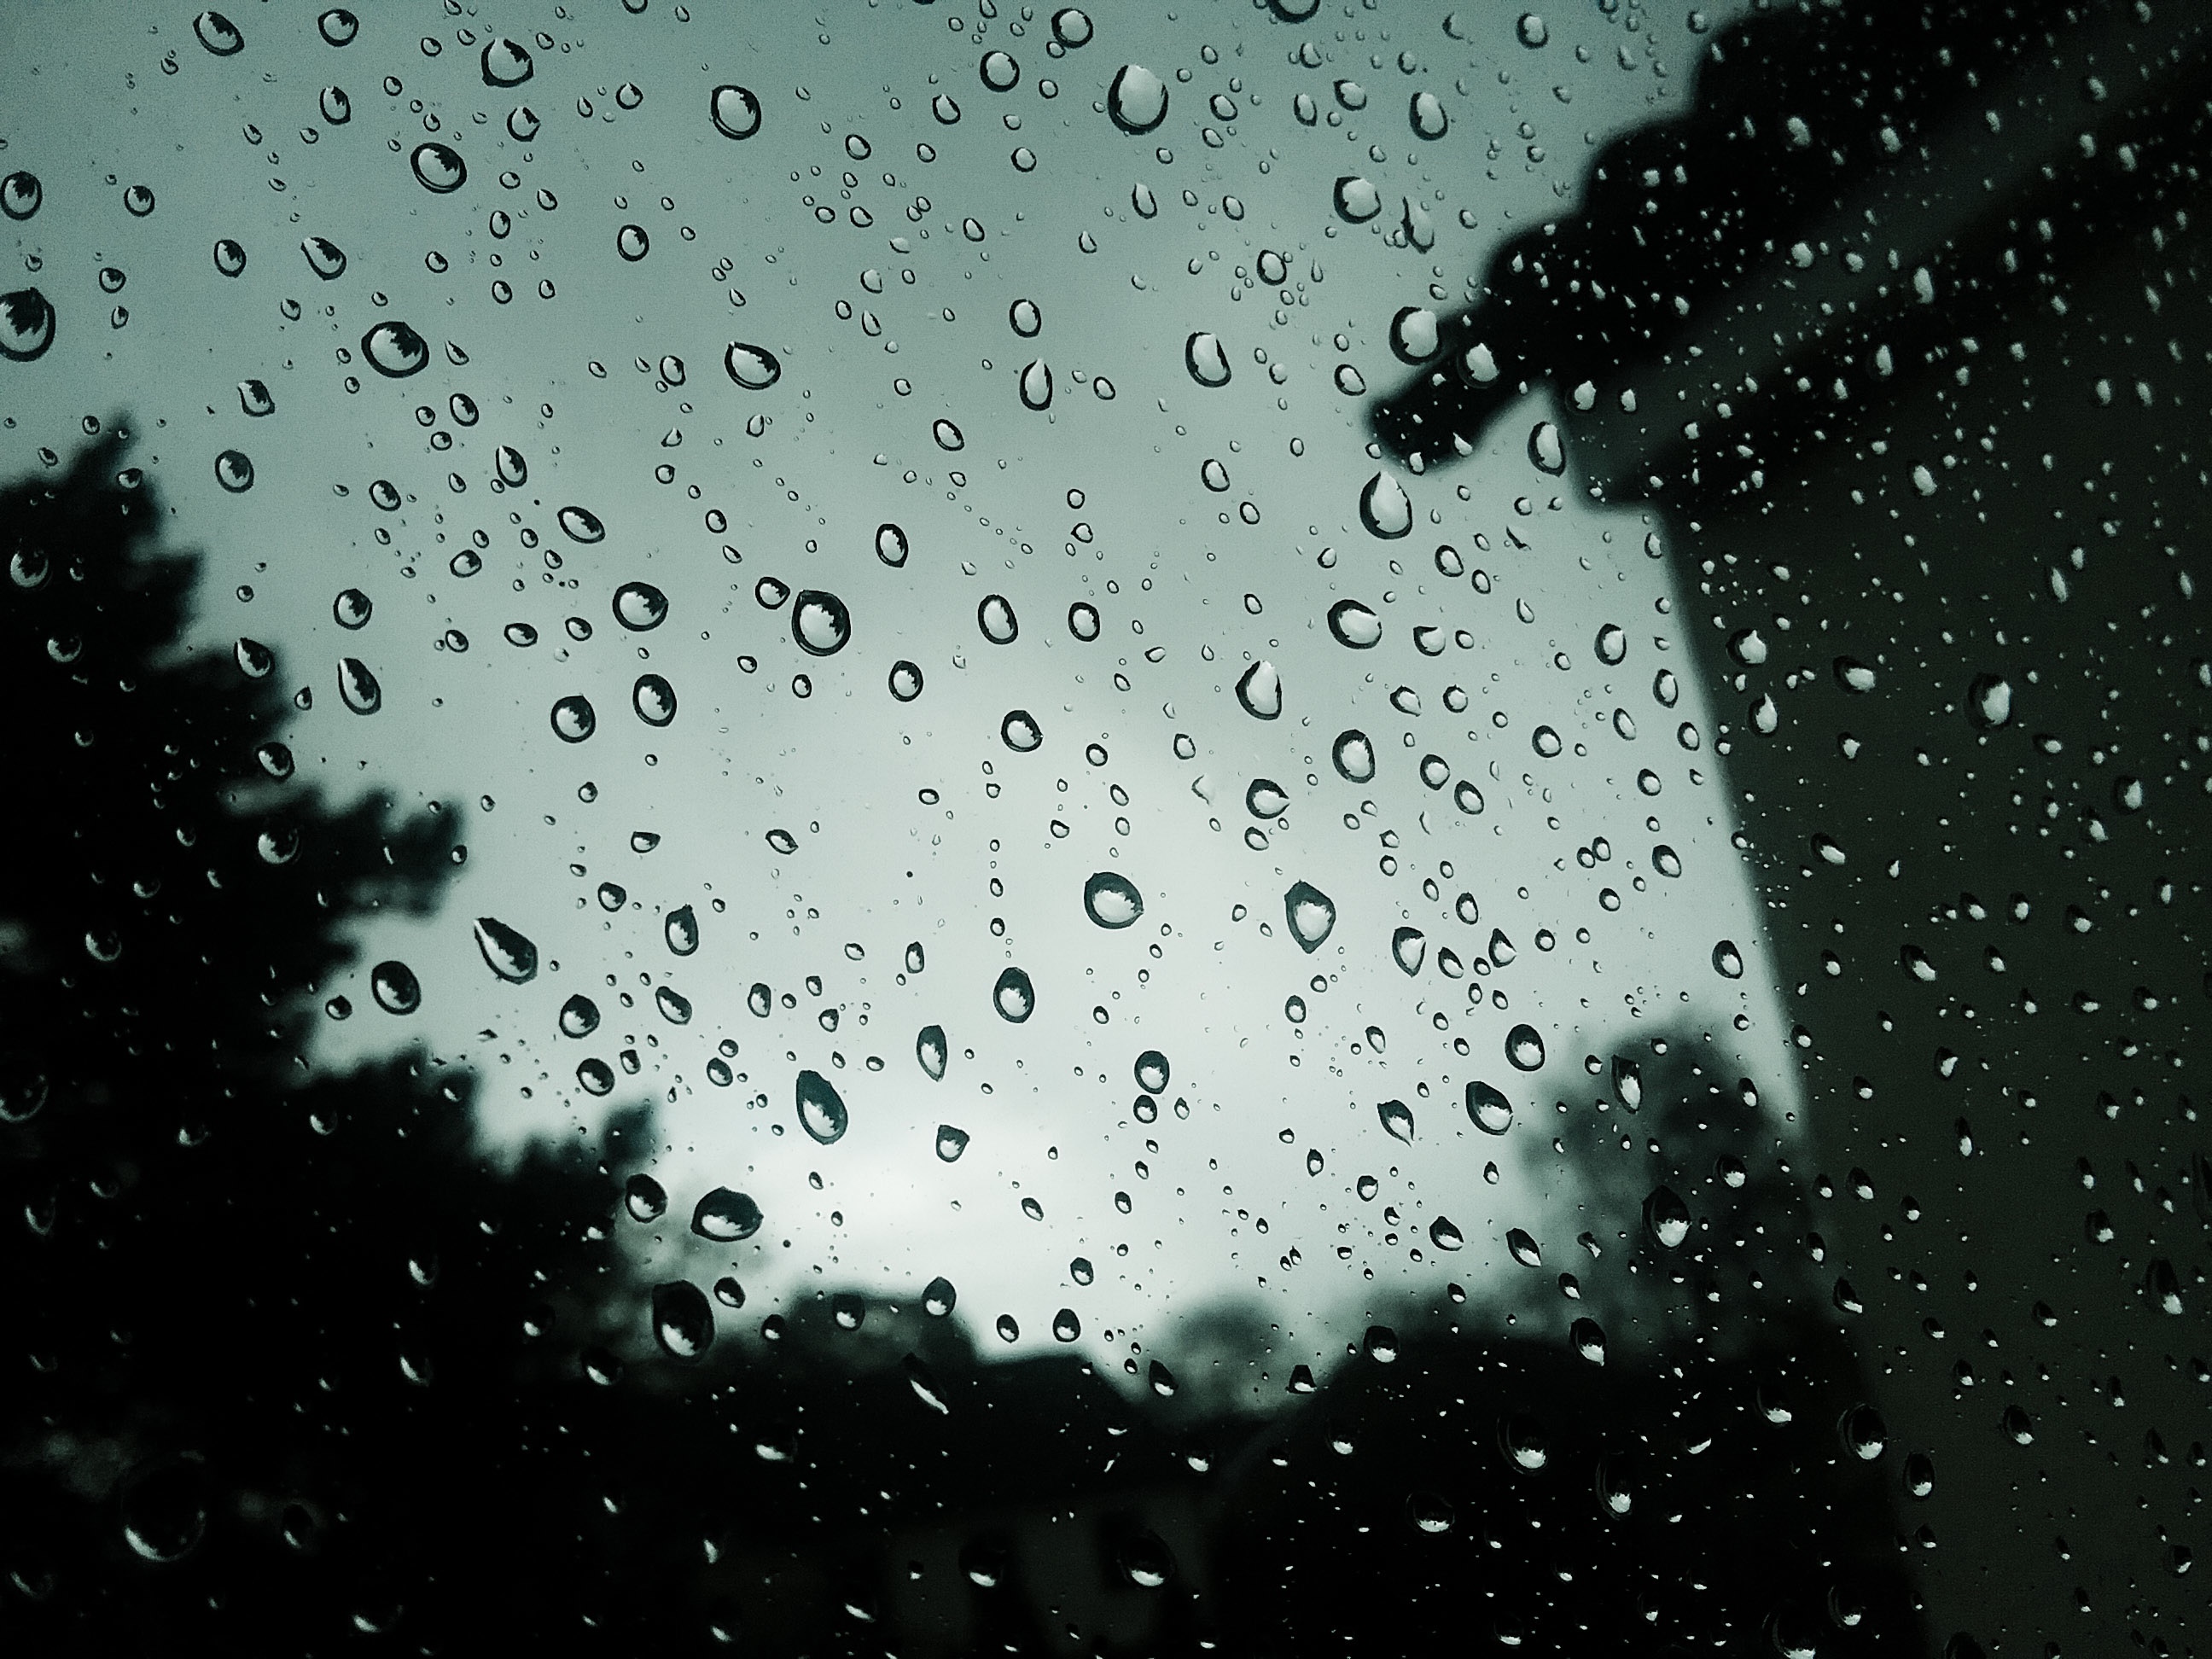
drop, black and white, rain, weather, monochrome, freezing